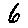
Label: 6